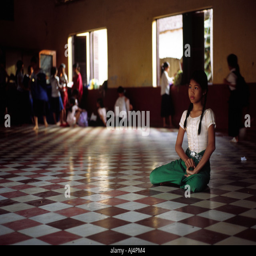
a young girl sits on the floor before a class in traditional dance